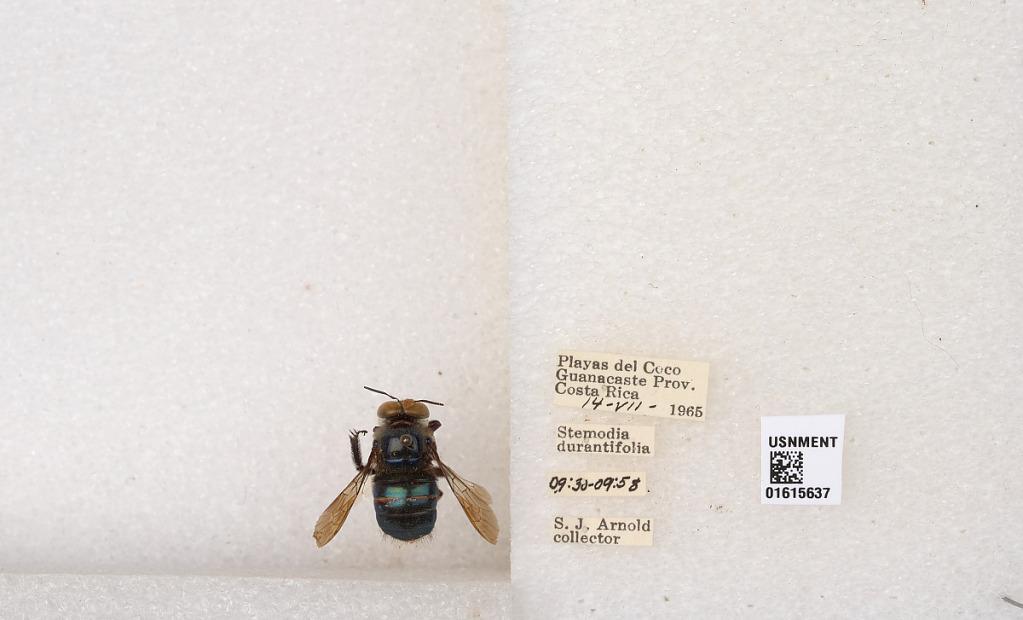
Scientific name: Xylocopa (Schonnherria) muscaria (Fabricius)
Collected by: J. Araujo
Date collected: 1965-7-14
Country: Costa Rica
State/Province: Guanacaste
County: Carillo
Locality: Playas del Coco